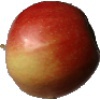
Label: Apple Red 2